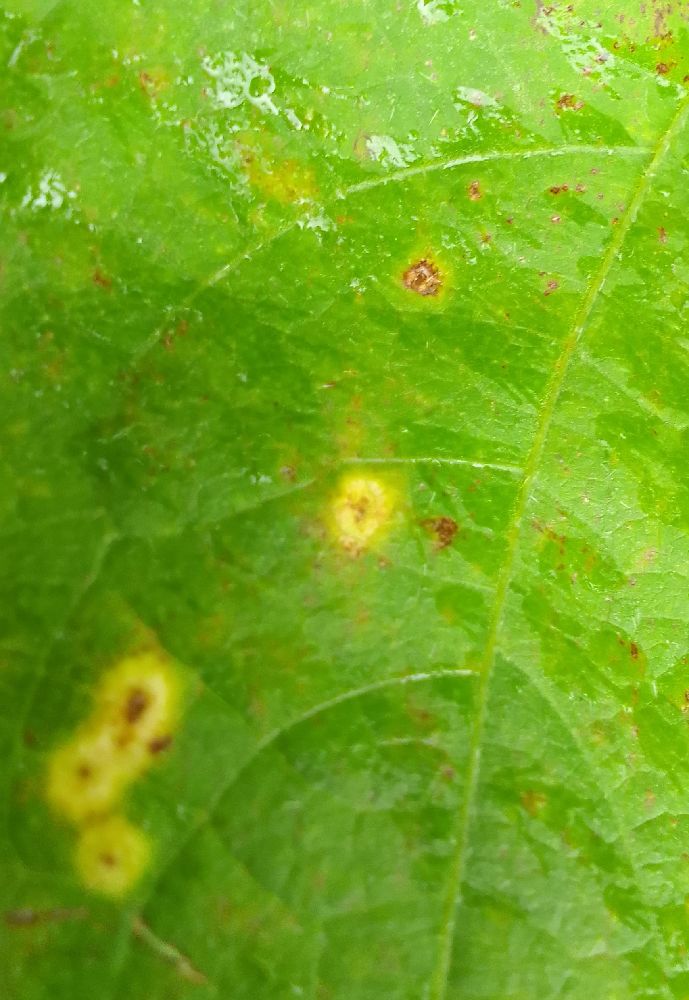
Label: rust